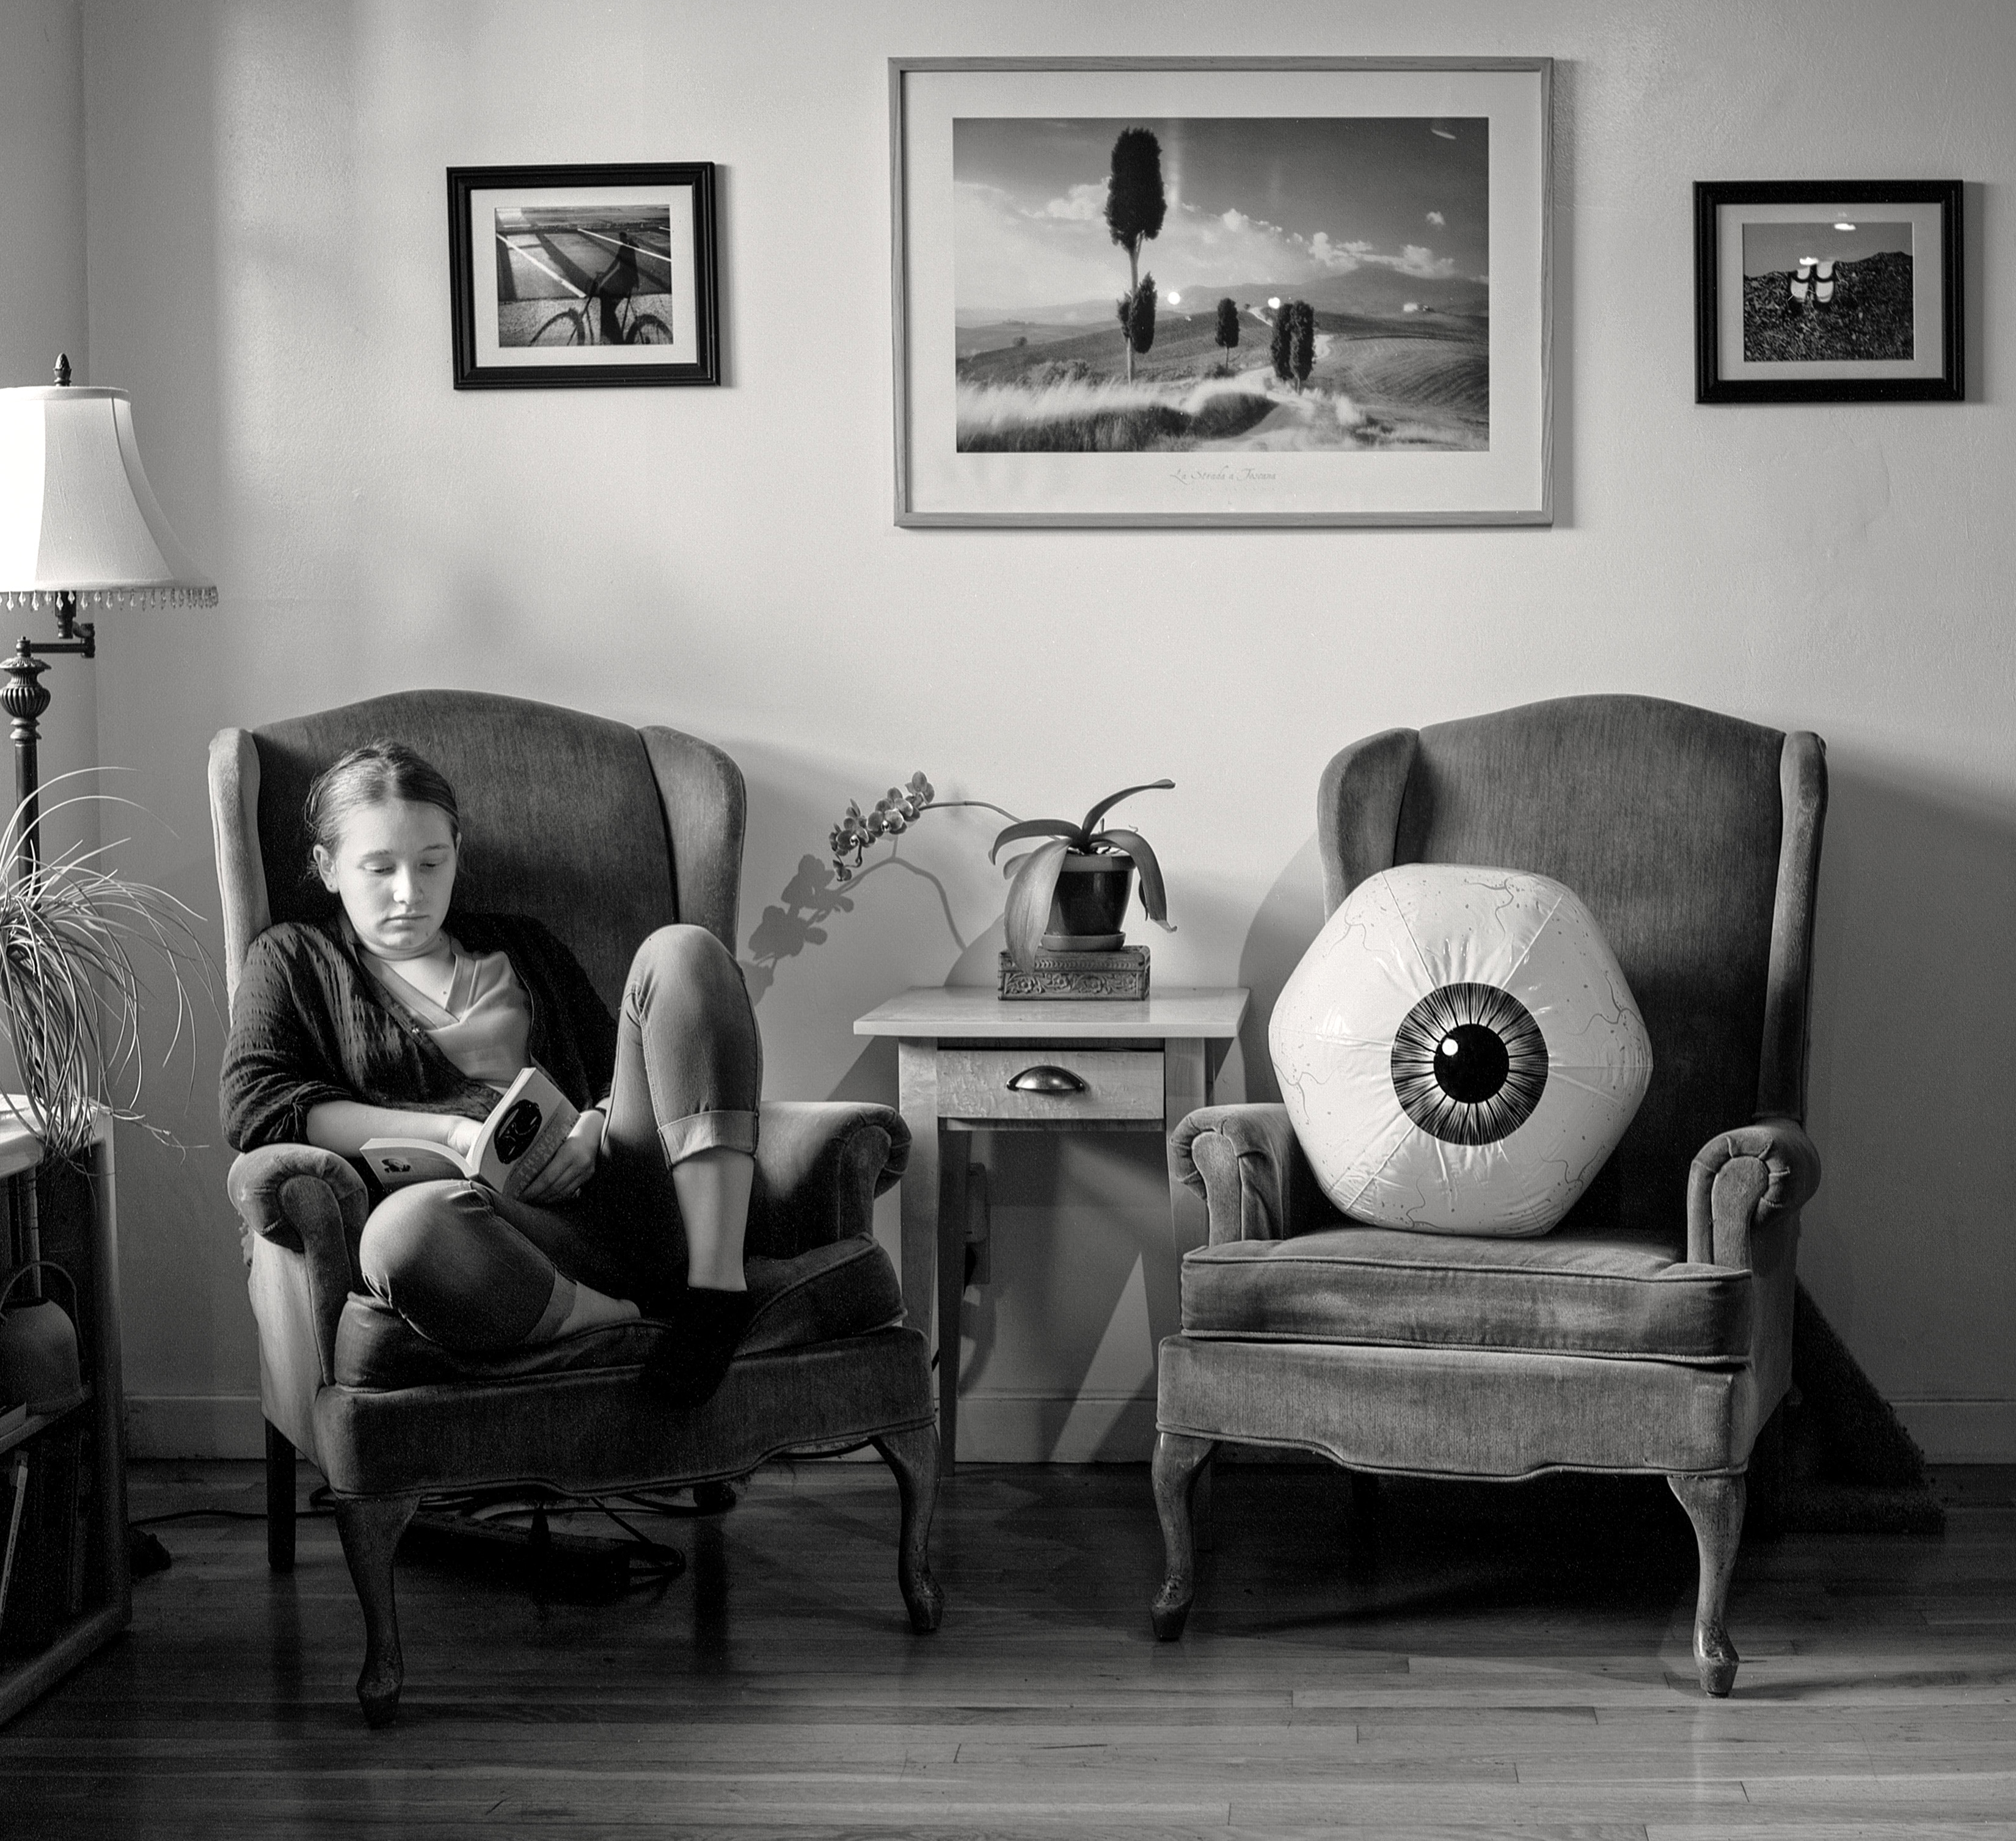
black and white, white, photography, chair, home, wall, film, living room, black, furniture, room, monochrome, interior design, 2016, 366, yashicamat124g, yashicamat124, modern art, monochrome photography